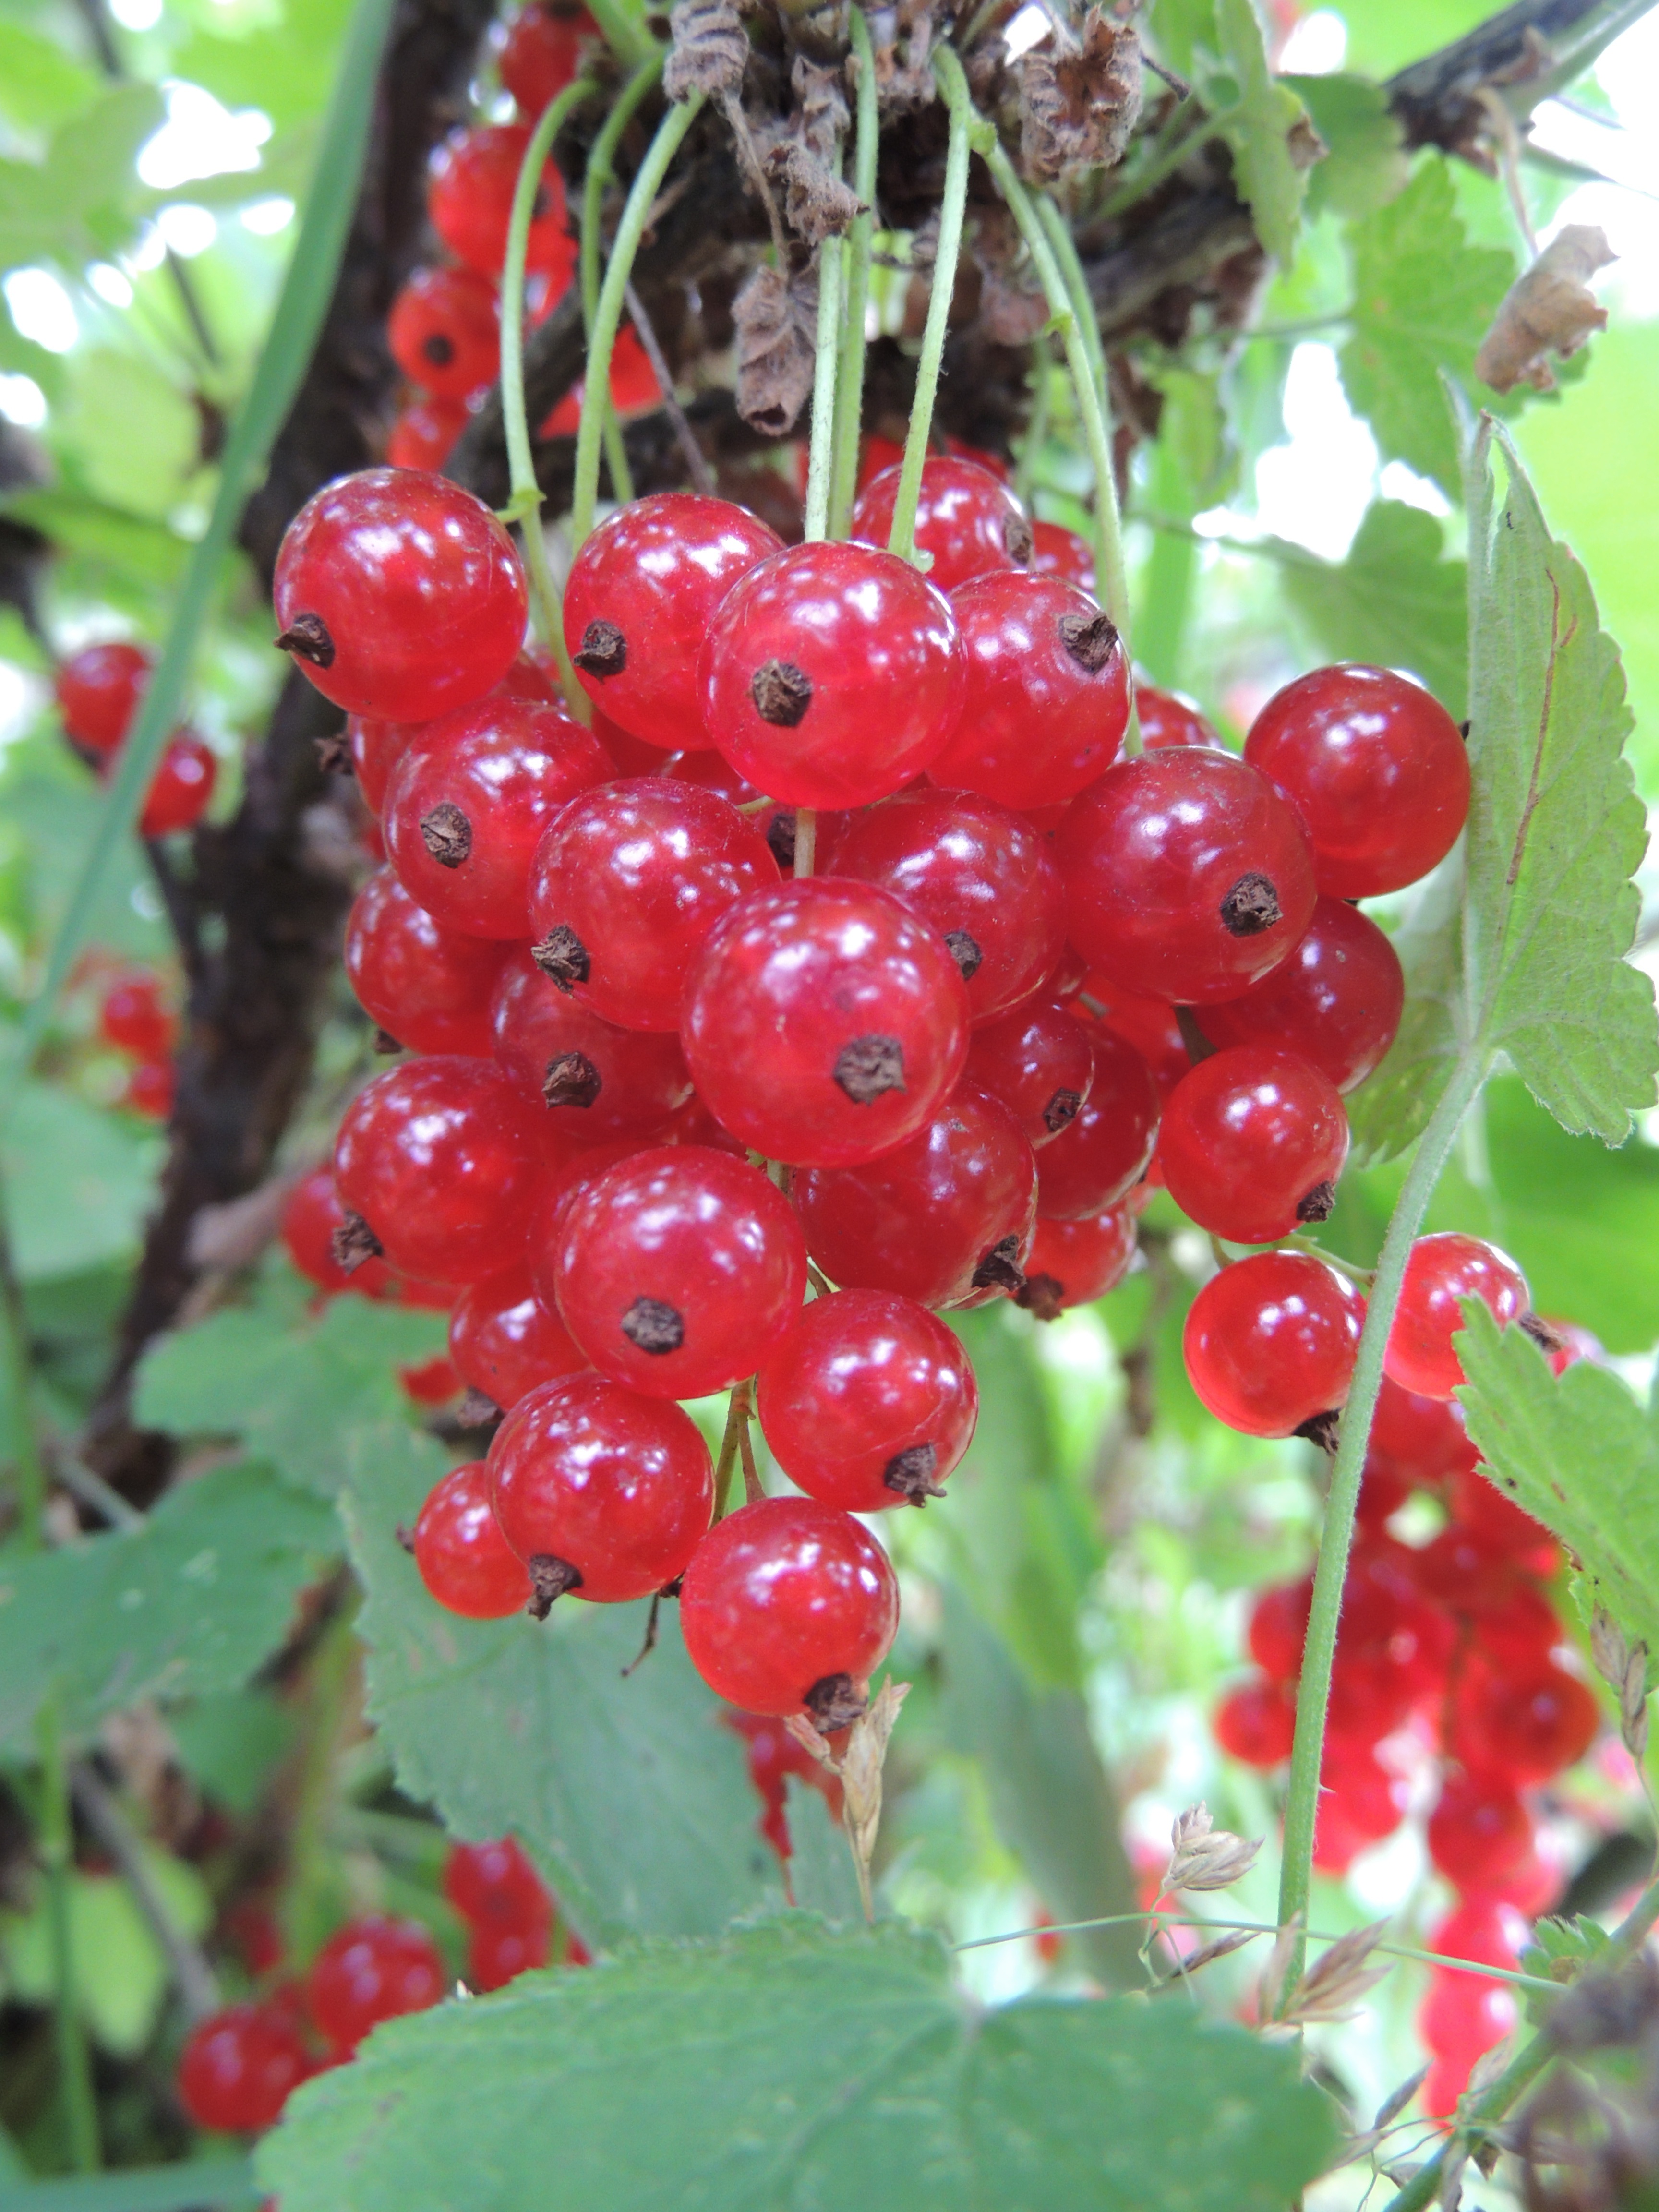
nature, plant, fruit, berry, flower, summer, ripe, food, harvest, produce, closeup, flora, shrub, rowan, flowering plant, useful, currant, red currant, land plant, chinese hawthorn, schisandra, wine raspberry